Gil Bouley

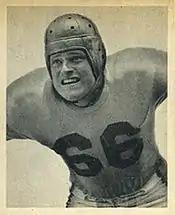
Bouley on a 1948 Bowman football card

Gilbert J. Bouley (November 15, 1921 – February 8, 2006) was an American professional football player who was an offensive lineman for six seasons in the National Football League (NFL) with the Cleveland / Los Angeles Rams. He played college football for the Boston College Eagles. Bouley died in 2006.